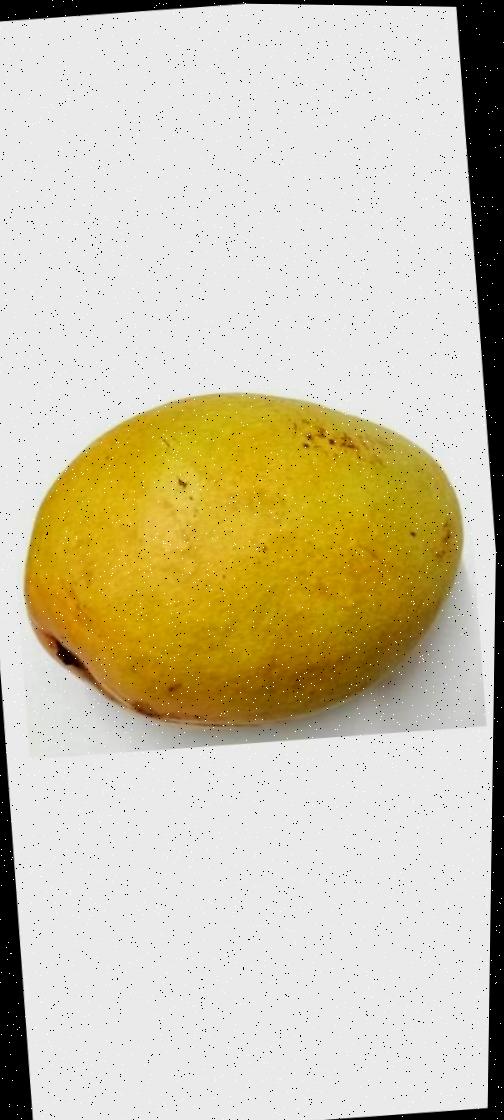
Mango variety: Bari-11